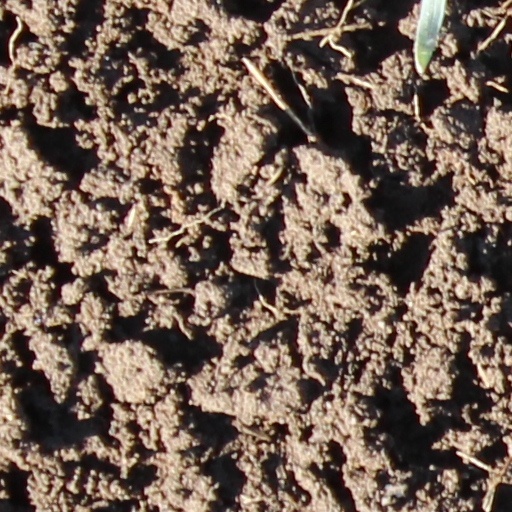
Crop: wheat